Kuku, Algeria

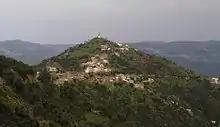
The Koukou village on the mountain of the same name, photographed from Tafrawt

Kuku, Kuko or Koukou is a village in the Aït Yahia commune of Tizi Ouzou Province in northern Algeria.